Guérande

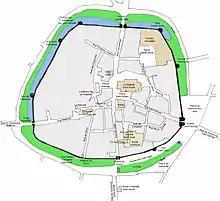
Guerande map, "vieille ville"

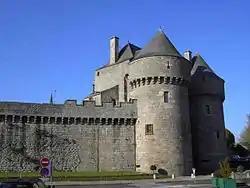
Saint-Michel gate

Very little is known about the succession of religious buildings on the site of the original baptistery built by Prince Waroch. Dedicated to Saint Aubin, Bishop of Angers in the 6th century and a native of the peninsula, the church became a collegiate church in the 9th century following the foundation of a chapter of canons attributed to King Salomon. It was rebuilt in about 1200, and the Romanesque pillars in the nave are evidence of that work.